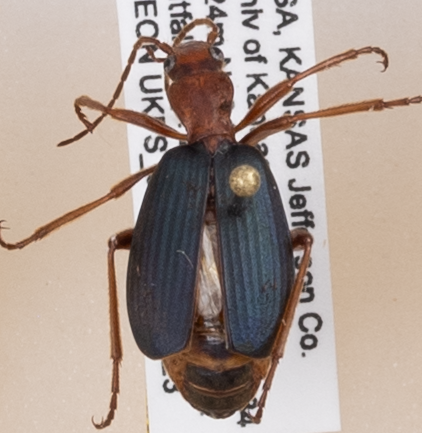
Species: Brachinus alternans
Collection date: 2020-06-23
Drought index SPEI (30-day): -1.01
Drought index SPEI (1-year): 0.47
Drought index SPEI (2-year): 1.45